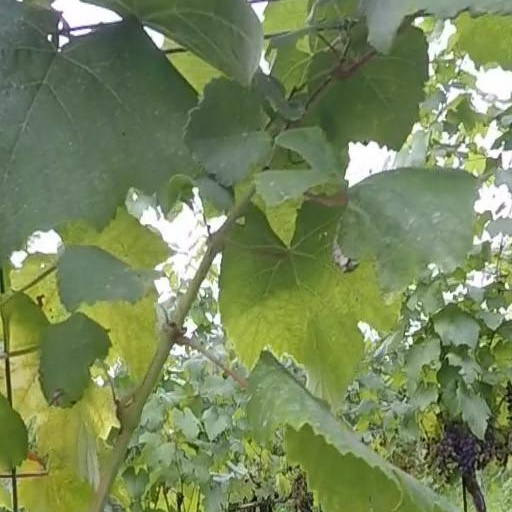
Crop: grape